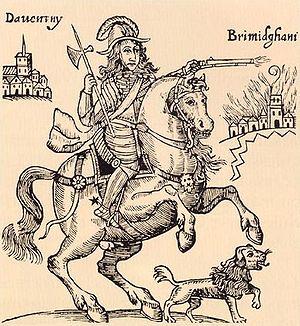
La New Model Army est une armée de la Première Révolution anglaise. C'est en 1645 que le Parlement anglais charge Oliver Cromwell d'organiser une armée sur le modèle de ses propres troupes. C'est donc une « armée parlementaire ». Contrairement à la plupart des armées de l'époque, ses dirigeants et ses membres sont des soldats professionnels plutôt que des aristocrates. Sir Thomas Fairfax en a le commandement général, et Oliver Cromwell se voit confier la cavalerie, connue sous le nom des Ironsides.